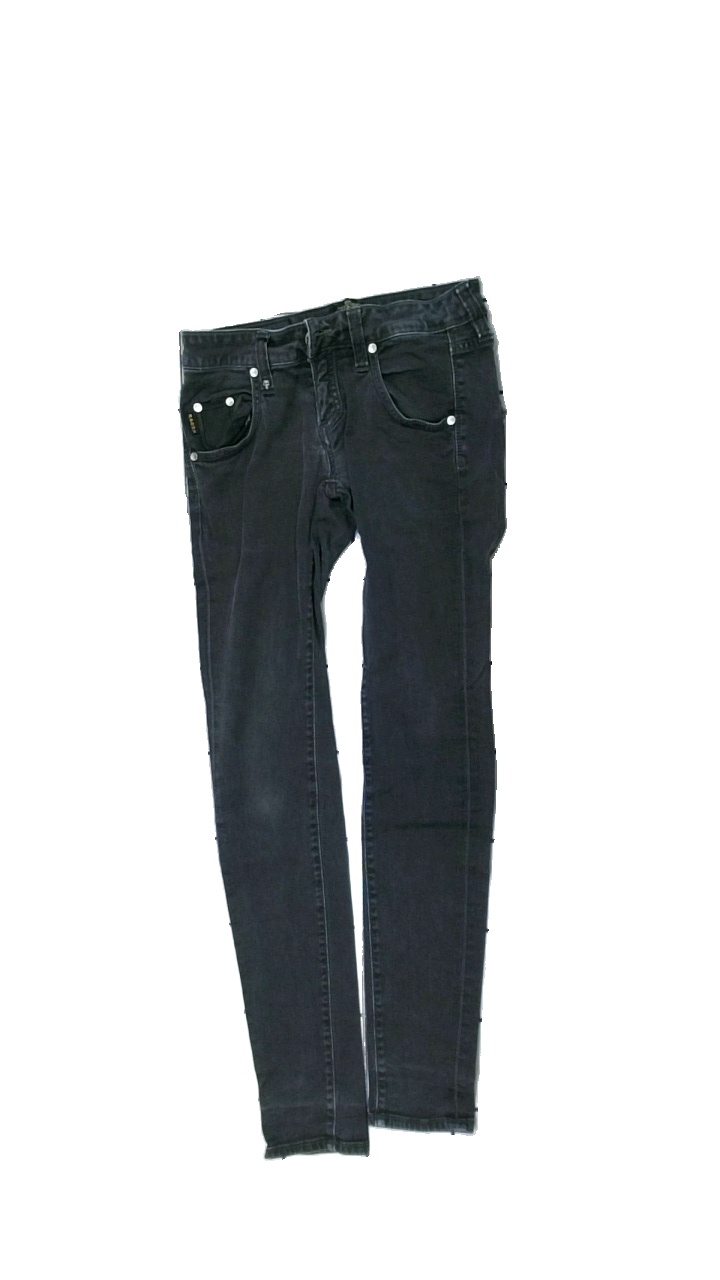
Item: Jeans (Ladies)
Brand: Raer
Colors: Grey
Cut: Regular
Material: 98% cotton, 2% elastane
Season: All
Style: Denim
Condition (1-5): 4
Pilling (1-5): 4
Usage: Reuse
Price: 100-150